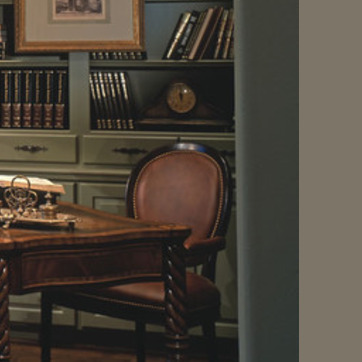
Material: leather